Alapalooza

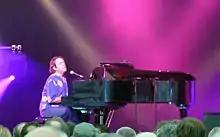
"Alapalooza's" lead single "Jurassic Park" is a parody of "MacArthur Park" by Jimmy Webb.

Yankovic's first single from "Alapalooza" was "Jurassic Park", a parody of the Jimmy Webb song "MacArthur Park" that was first performed by Richard Harris in 1968. After hearing "Lola" by The Kinks on the radio and recalling how much he had enjoyed his previous pairing of a contemporary film with a classic song (1985's "Yoda"), Yankovic came up with the idea for a tune based around the recently released "Jurassic Park" film. He received permission from Webb, "Jurassic Park" author Michael Crichton, and director Steven Spielberg to produce the track. For the music video Yankovic collaborated with animators Mark Osborne and Scott Nordlund to produce a claymation feature that parodied scenes from the movie; the song itself was a comedic retelling of the film's plot interspersed with the gripes about his visit to the park. The music video was directed by Osborne and Nordlund, while Yankovic came up with the original concept and ideas for some of the shots; Osborne said that the directors "came up with about half the ideas in collaboration" with Yankovic.